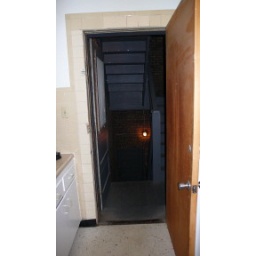
kitchen door opens to a staircase in the back of the building